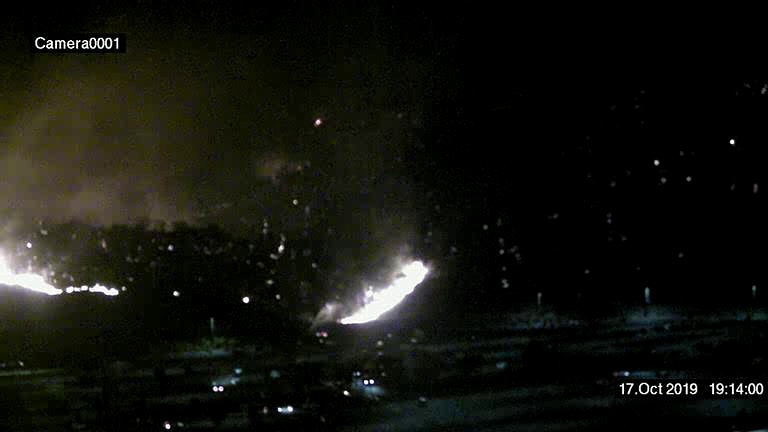
Fire: yes
Smoke: yes